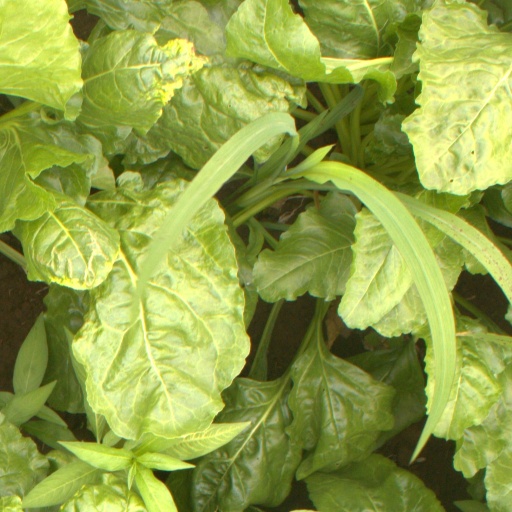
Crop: sugar beet